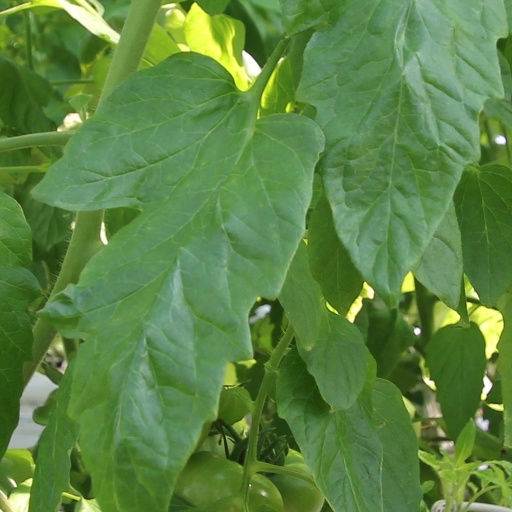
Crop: tomato